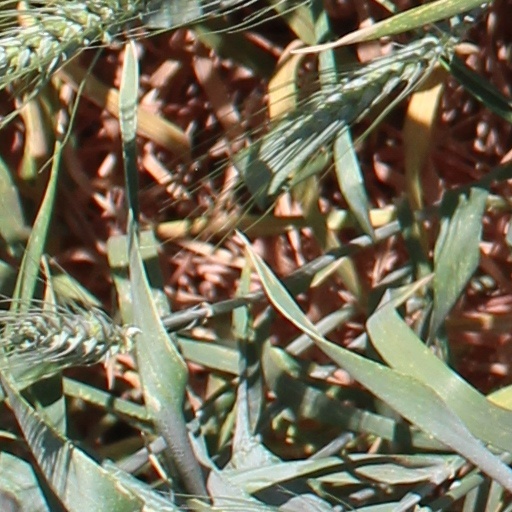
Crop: wheat